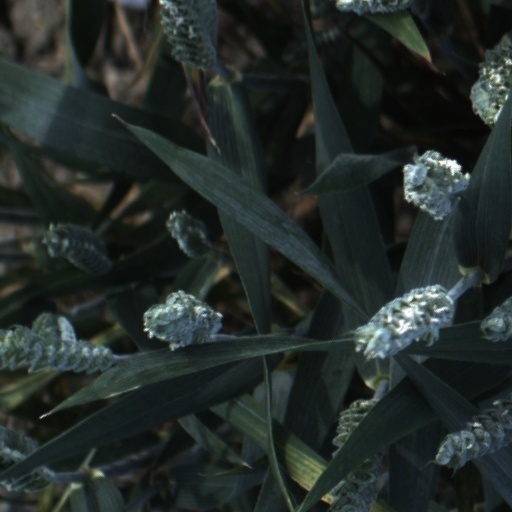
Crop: wheat